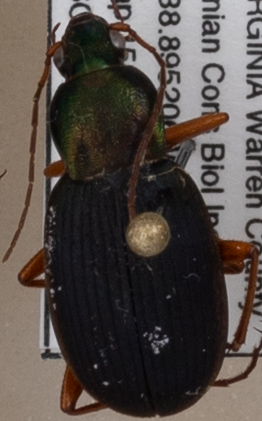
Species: Chlaenius aestivus
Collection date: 2021-07-15
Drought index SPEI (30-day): -0.516
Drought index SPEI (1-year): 0.35
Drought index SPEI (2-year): -0.17